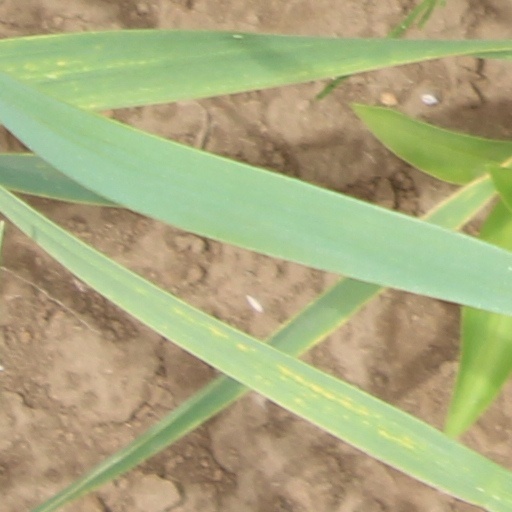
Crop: wheat